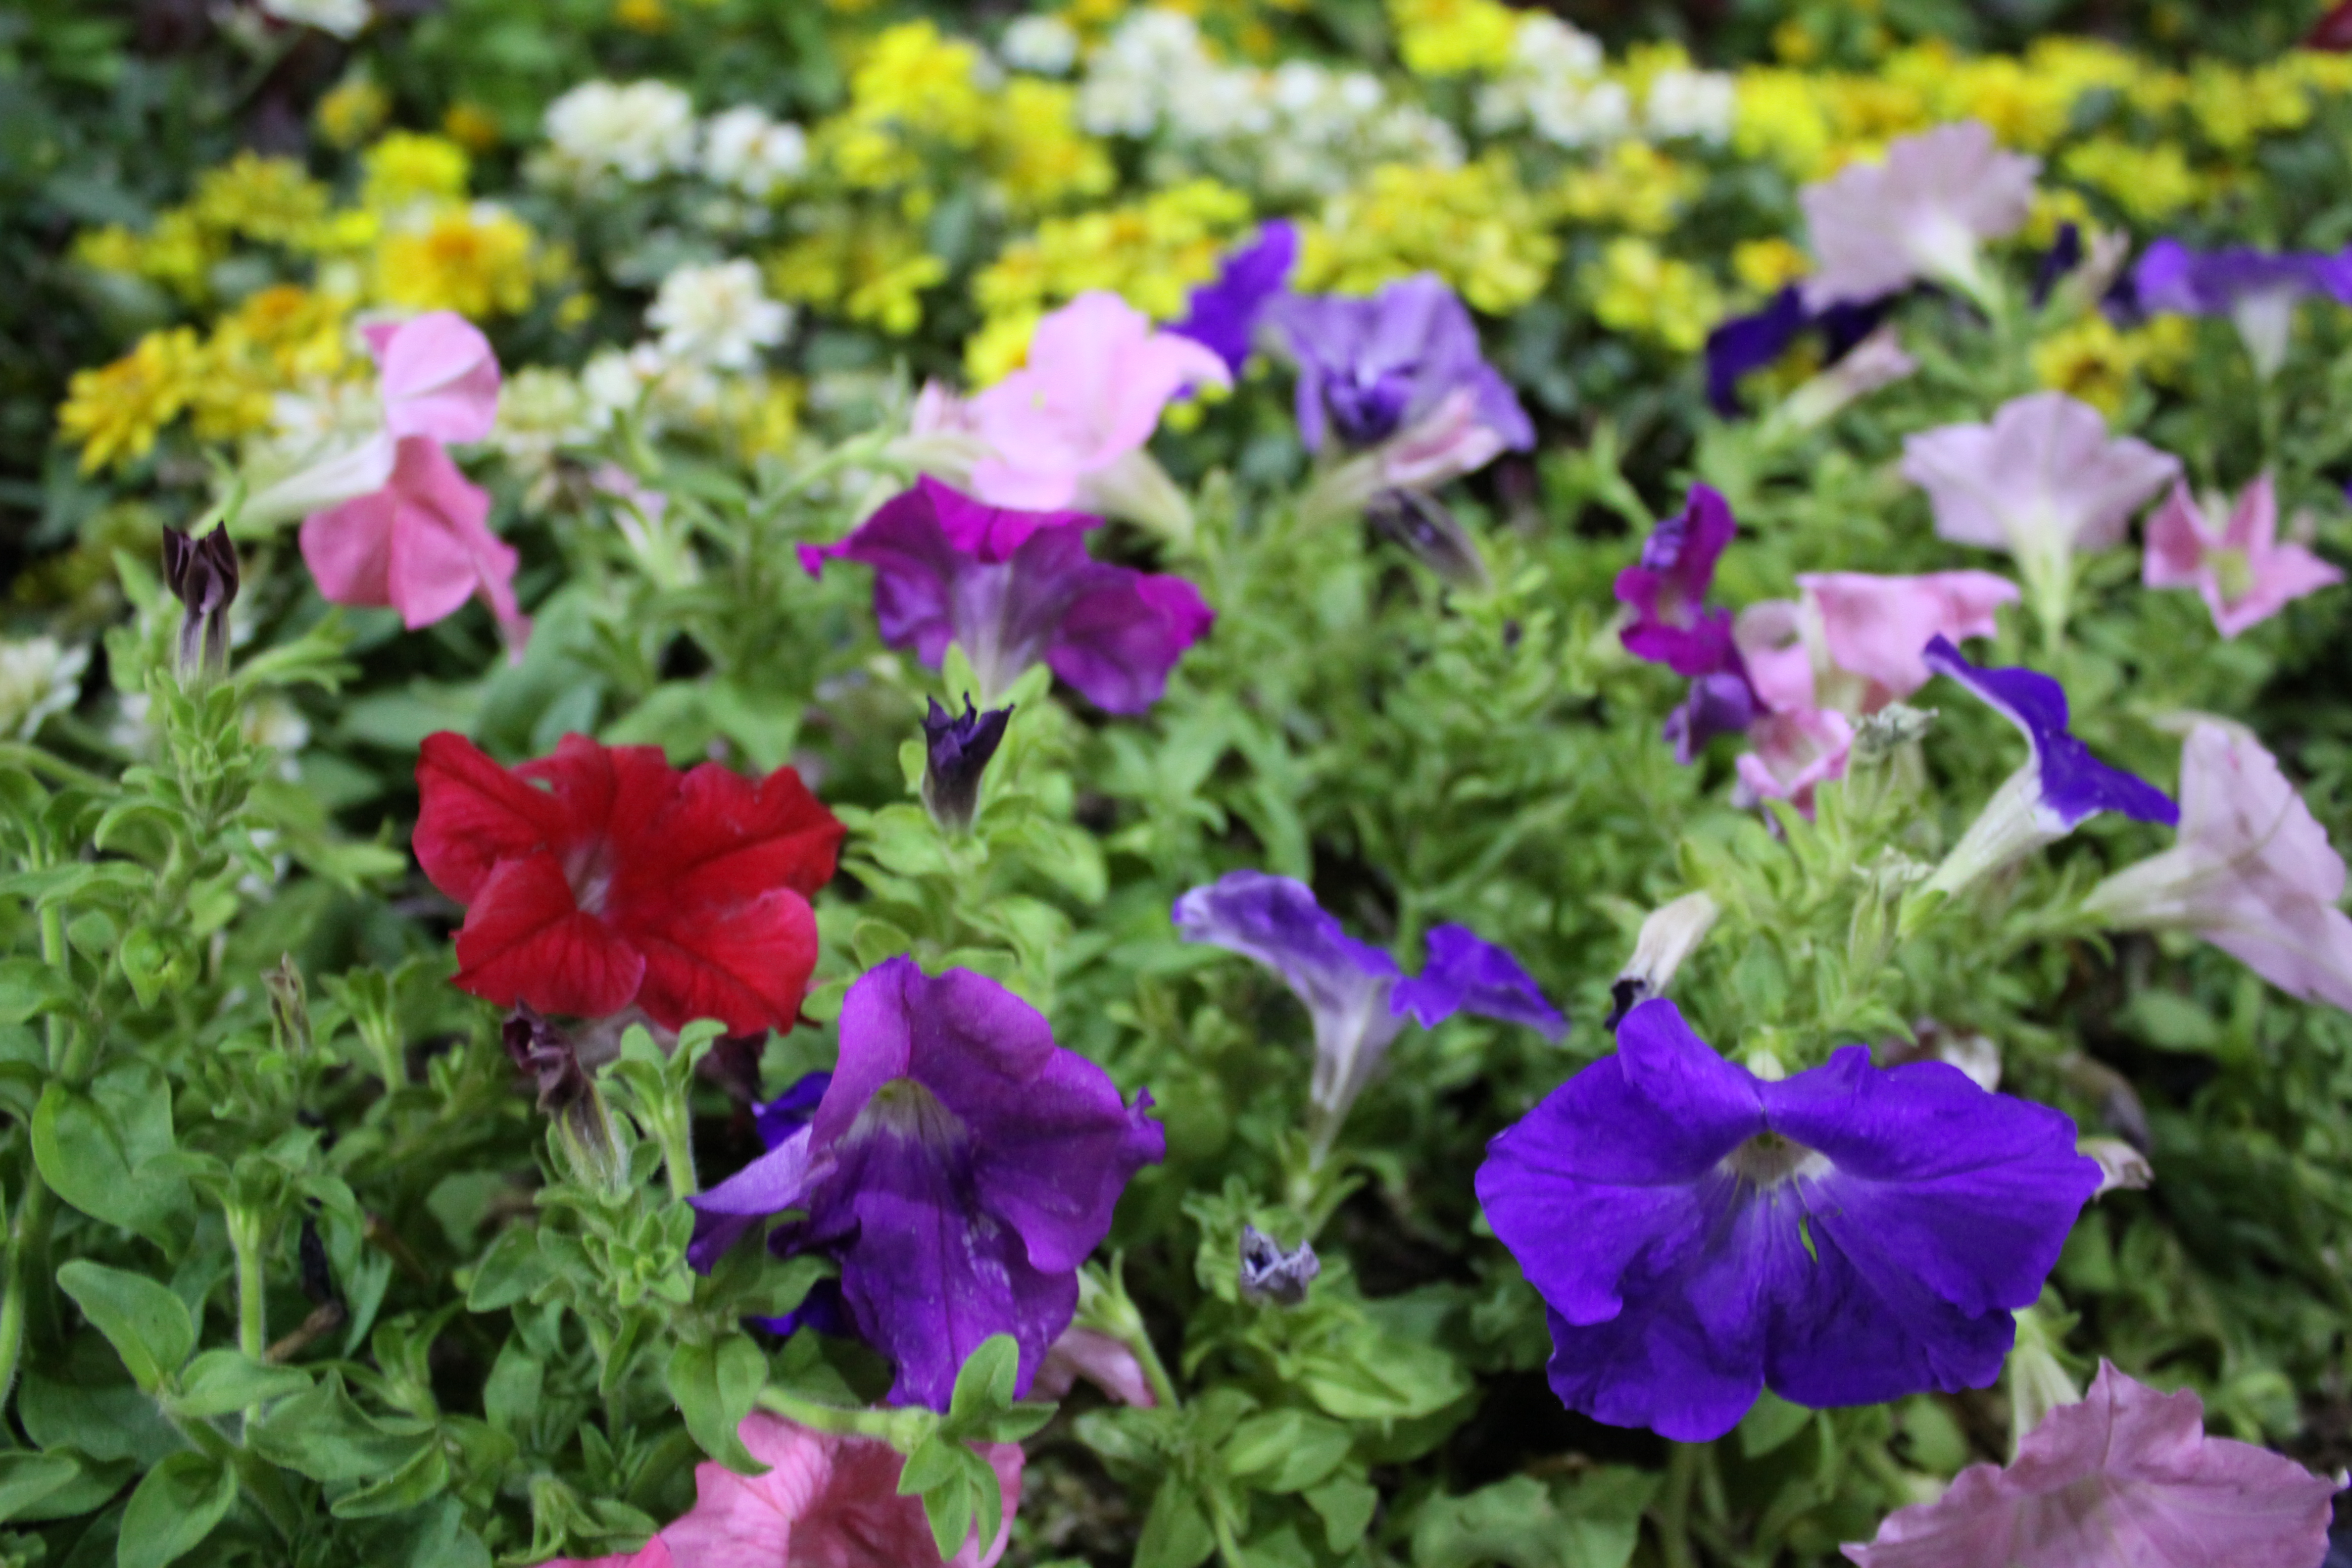
flower, plant, petal, purple, petunia, violet, groundcover, flowering plant, grass, annual plant, magenta, electric blue, terrestrial plant, herbaceous plant, wildflower, solanales, shrub, garden, landscape, four o clock family, morning glory family, morning glory, Acanthus family, violet family, subshrub, geranium, impatiens, lobelia